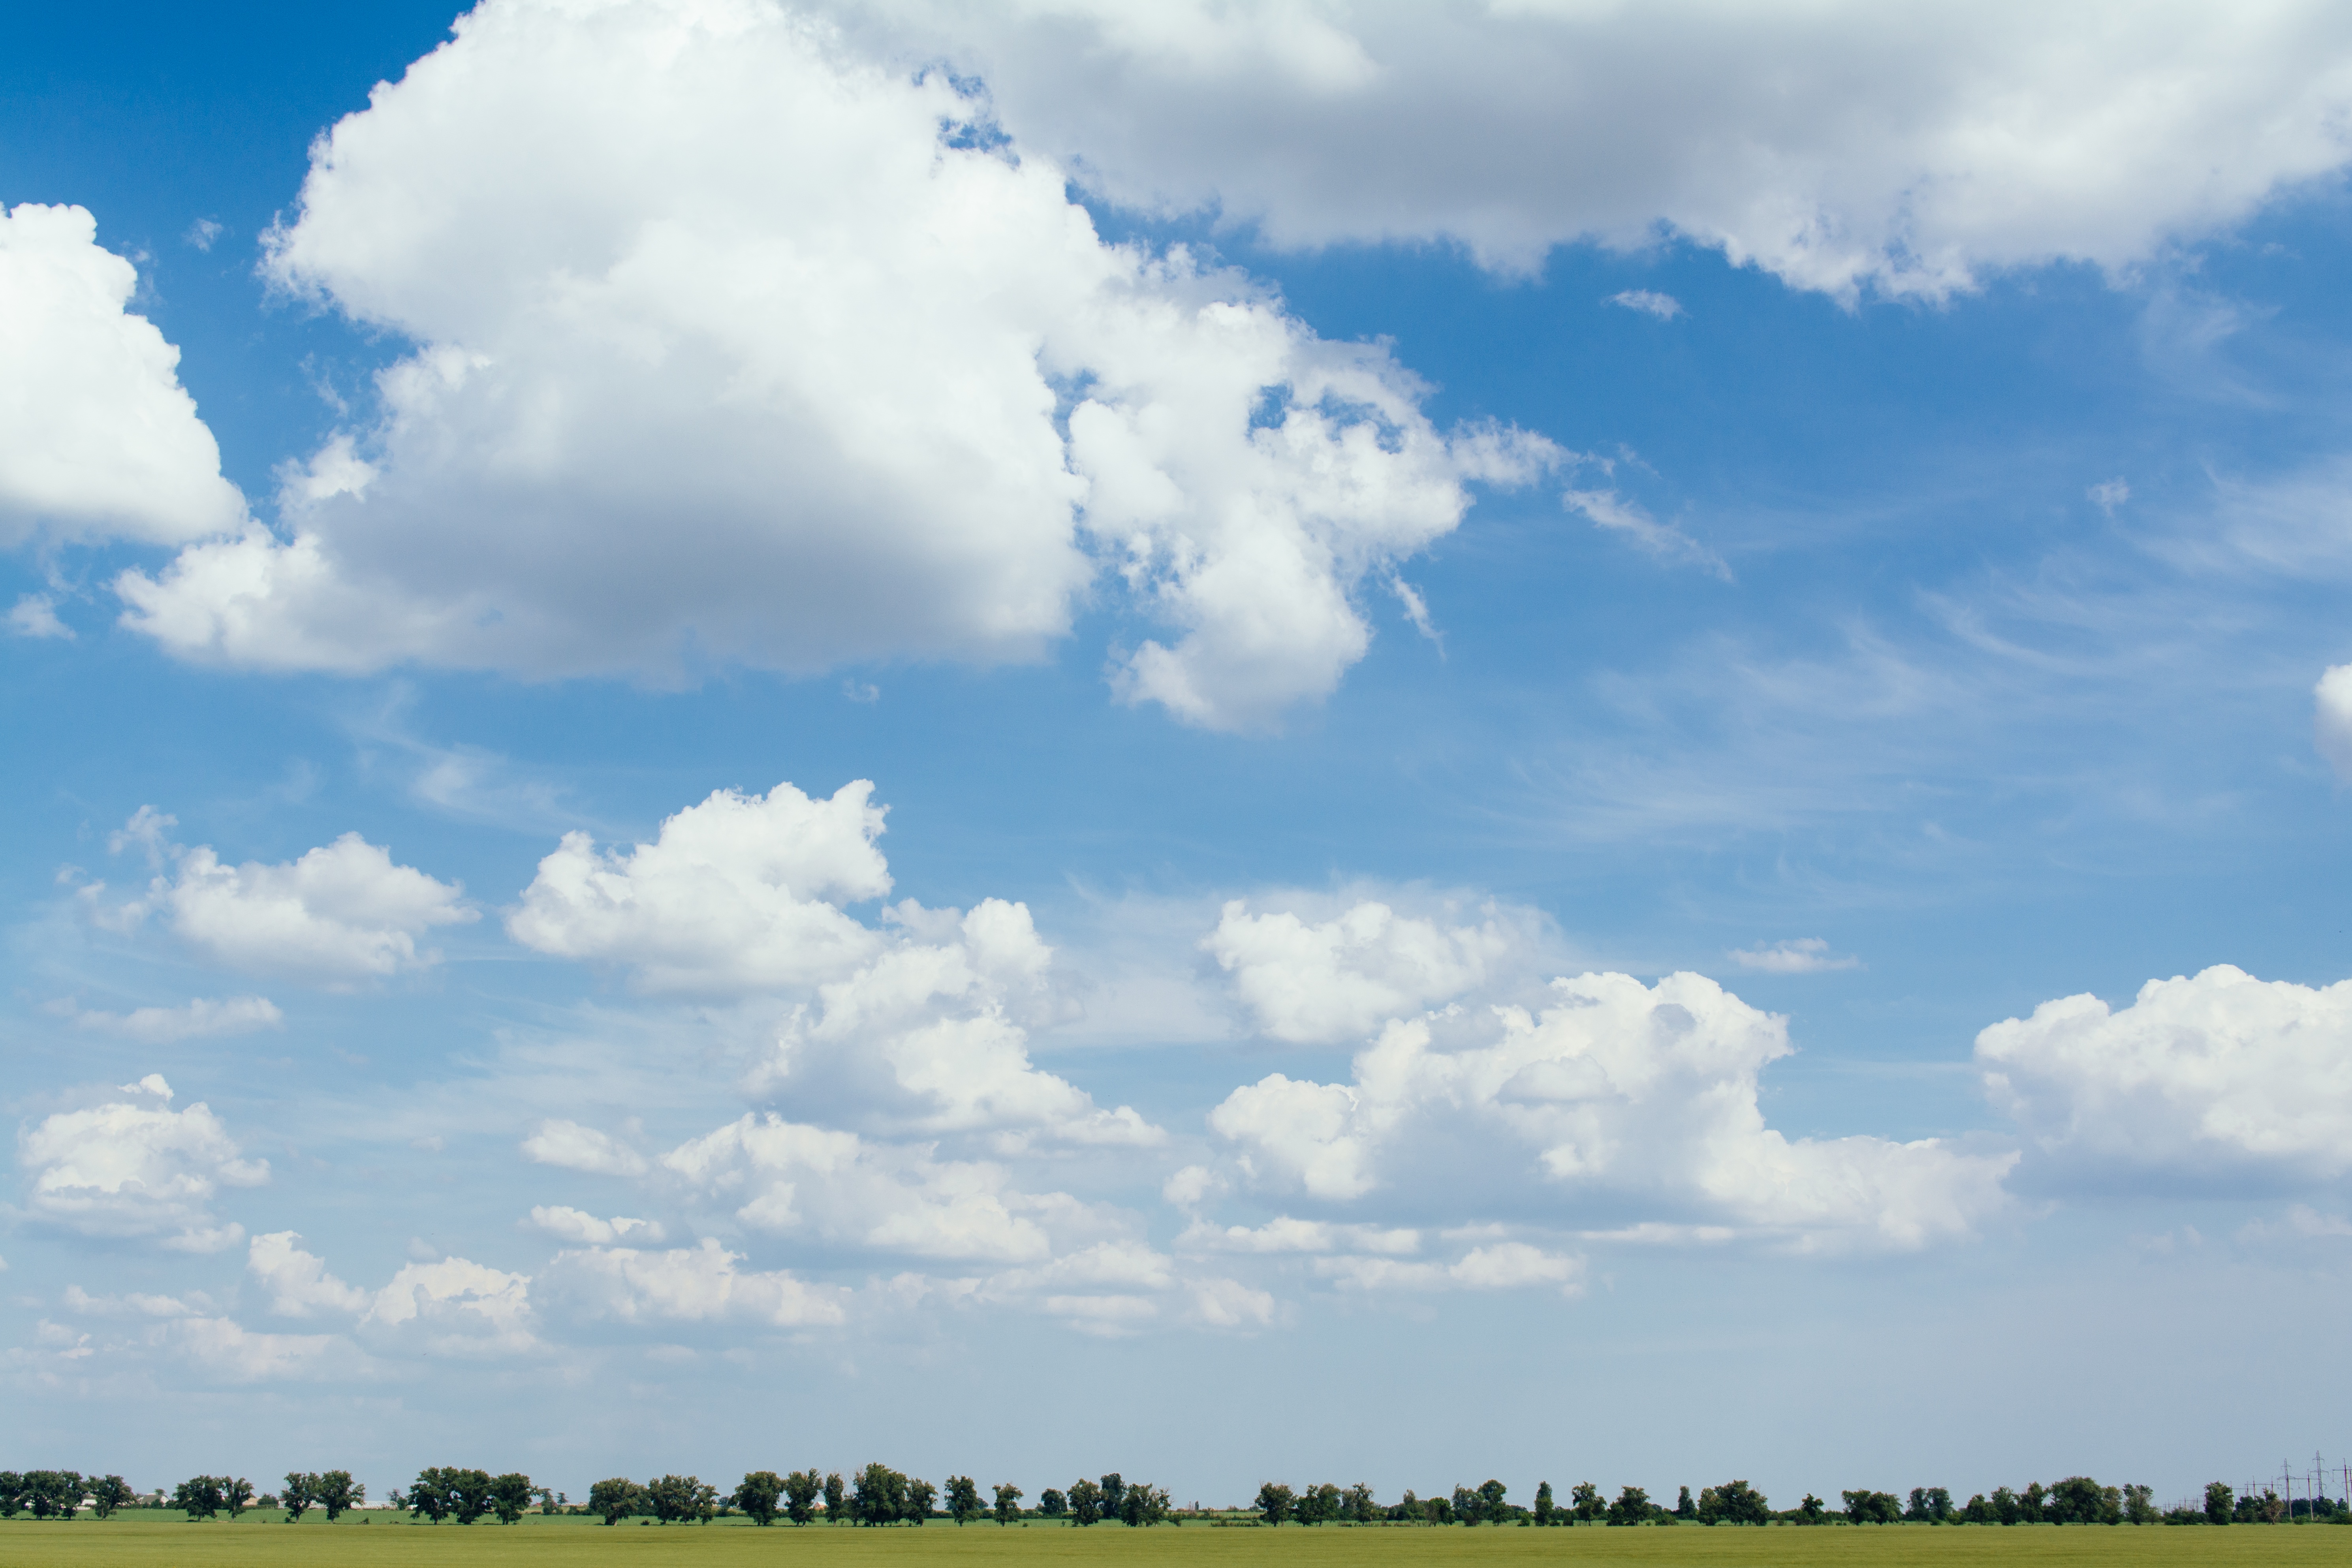
grass, horizon, cloud, sky, field, meadow, prairie, wind, cumulus, agriculture, plain, grassland, ecosystem, steppe, rural area, meteorological phenomenon, grass family, atmosphere of earth